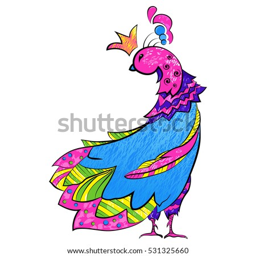
colorful fantastic bird with a crown on a white background .